Epitaphios (liturgical)

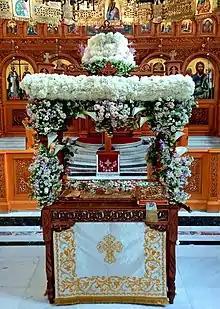
Epitaphios adorned for veneration.

The Epitaphios is used on the last two days of Holy Week in the Byzantine rite, as part of the ceremonies marking the death and resurrection of Christ. It is then placed on the Holy Table (altar table), where it remains throughout the Paschal season.